Henry John Boulton

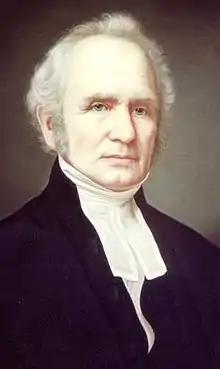
John Beverley Robinson, Family Compact leader

Boulton was called to the English bar and, in 1816, the bar of Upper Canada. He was appointed Solicitor General in 1818, at age 28, and then Attorney General in 1829. The appointments illustrated the nature of the Family Compact.